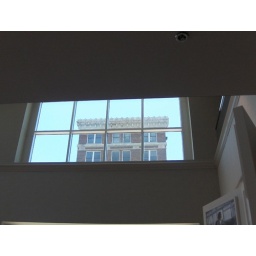
Building across the street seen through a window in the front lobby of the Museum, Montgomery, AL - Jul 1, 2008